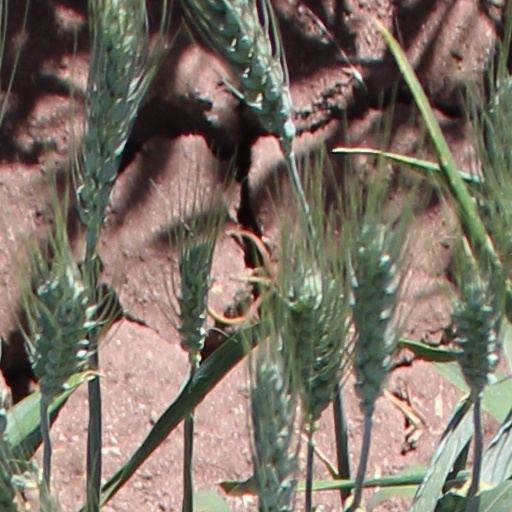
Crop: wheat